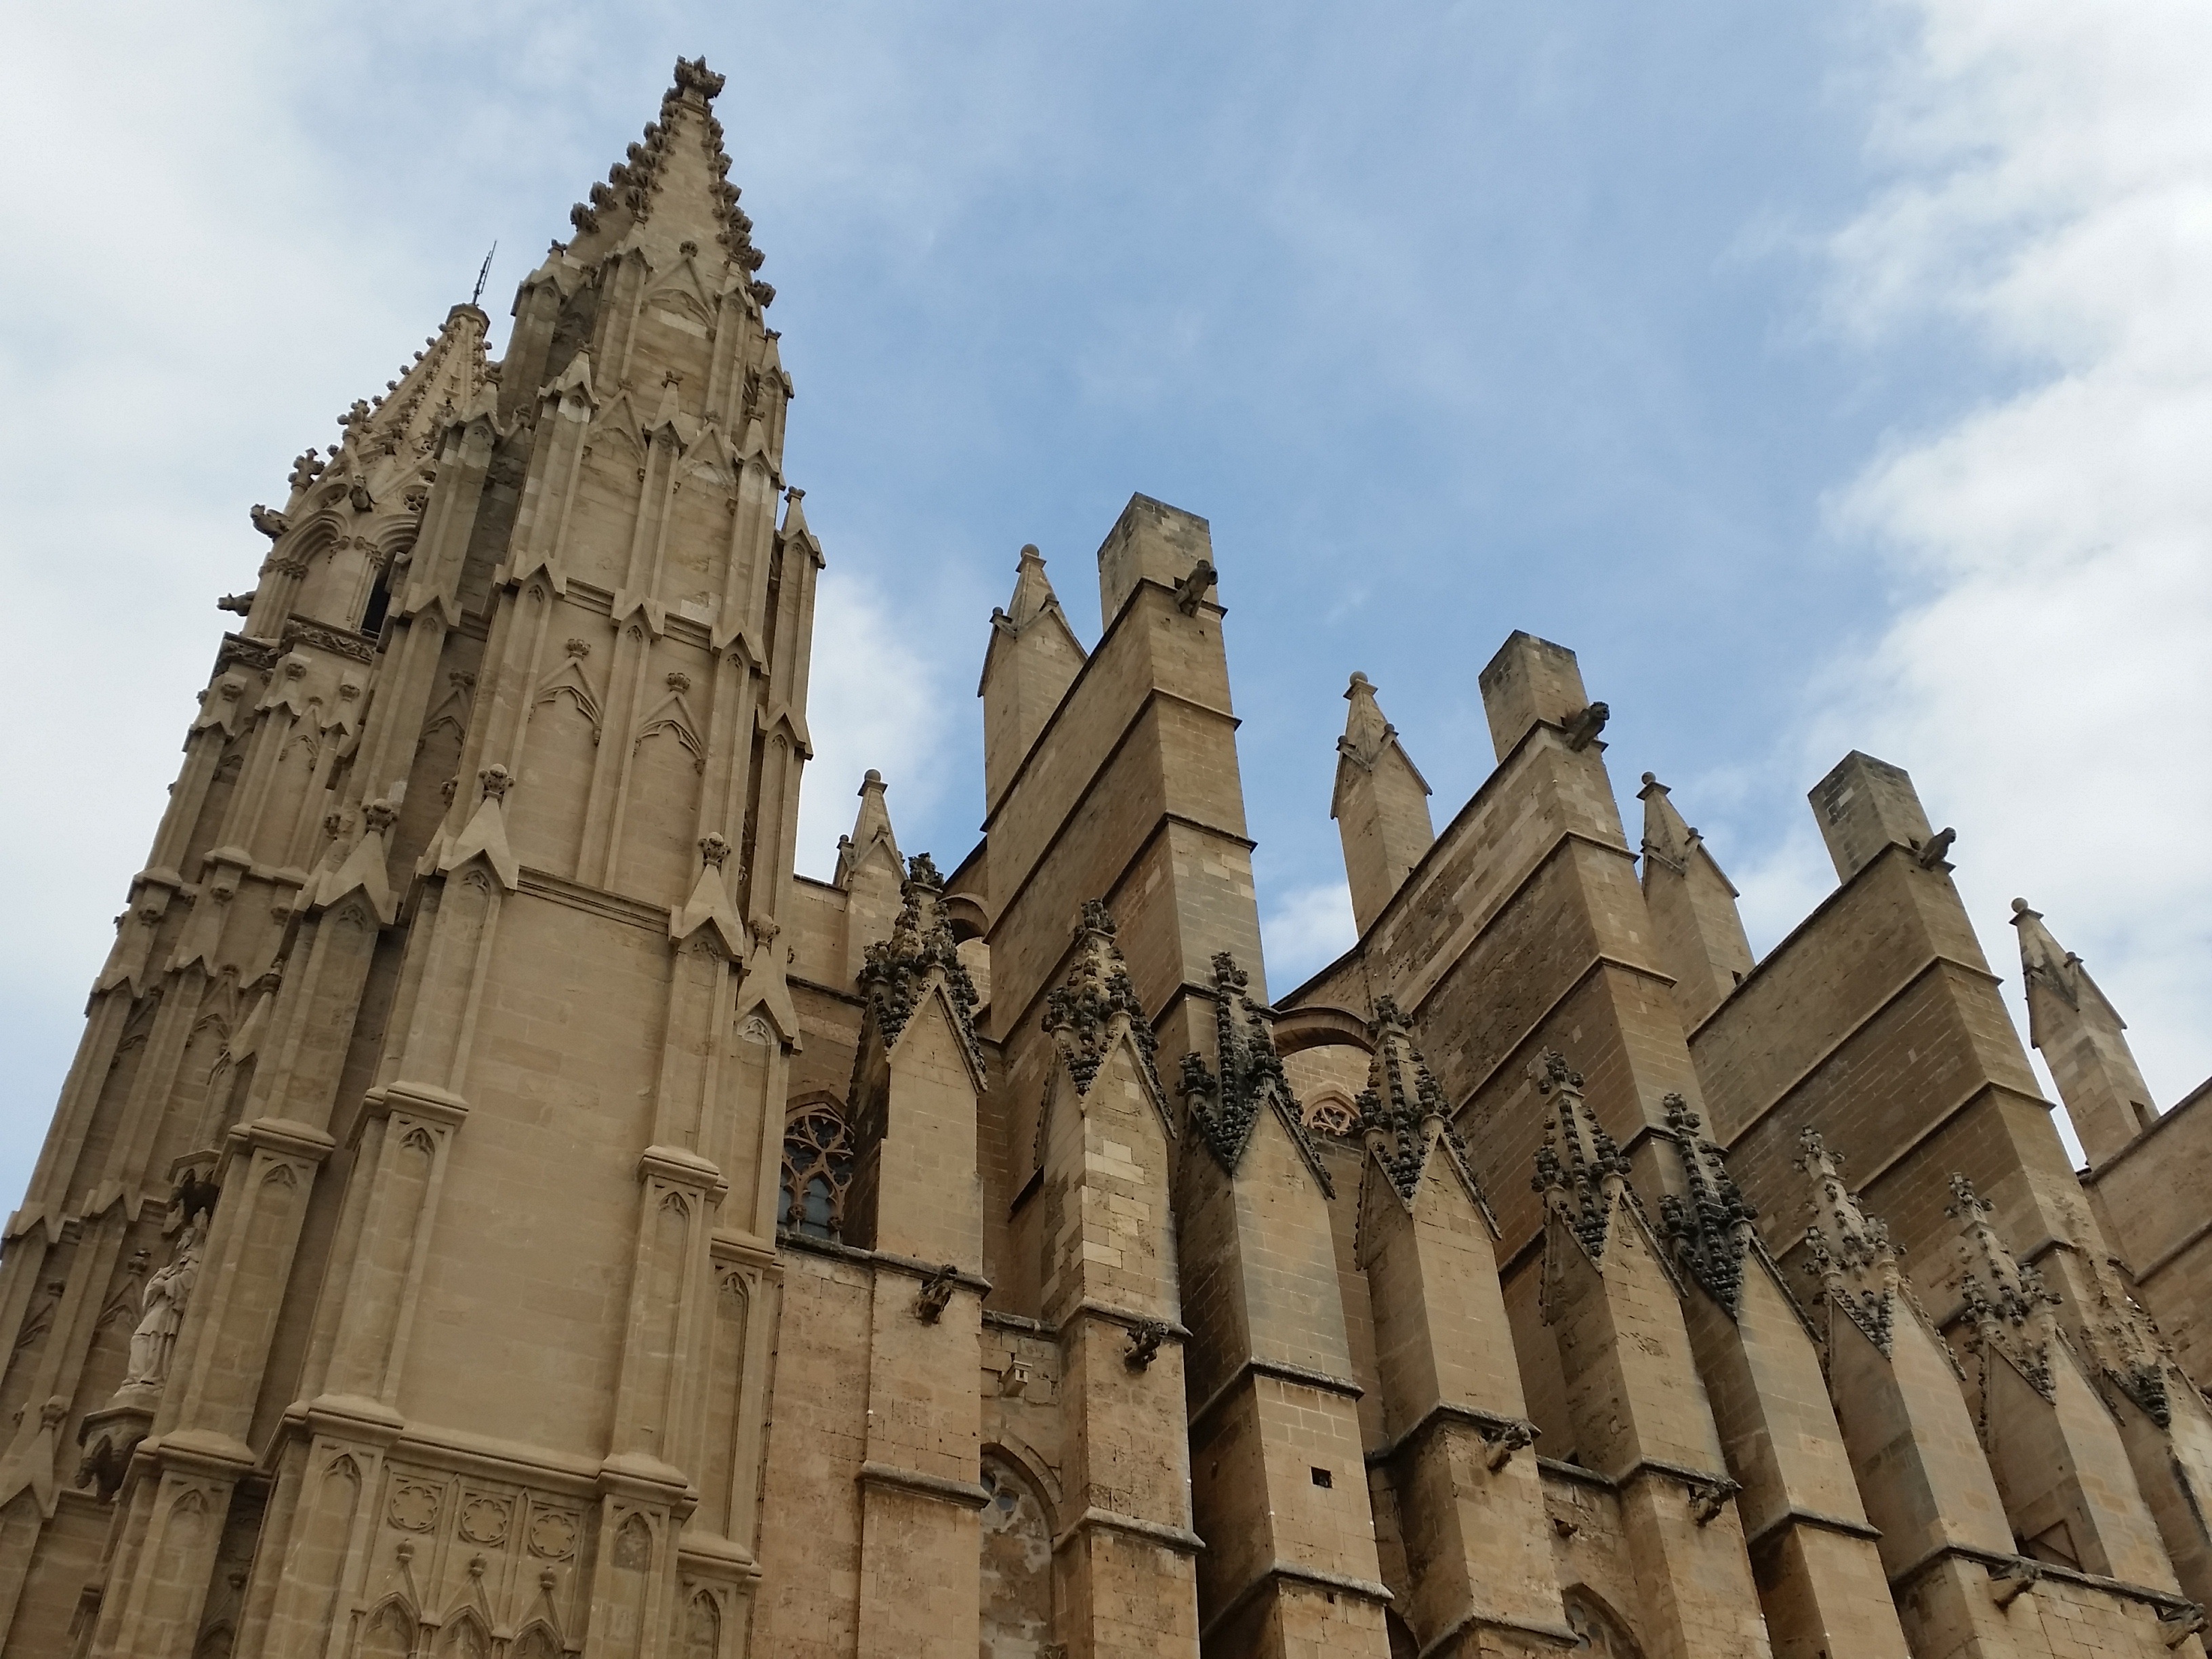
architecture, building, tower, landmark, facade, church, cathedral, place of worship, temple, spire, middle ages, gothic architecture, palma de mallorca, historic site, ancient history